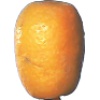
Label: kumquats